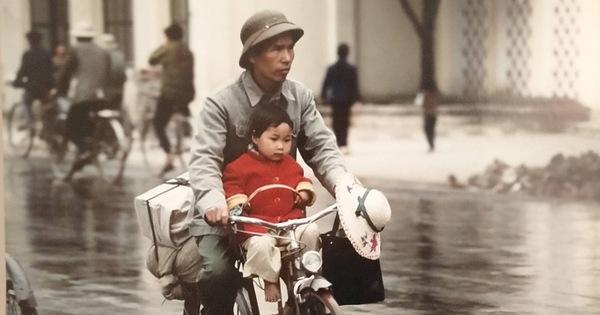
có một người đàn ông đang lái xe đạp và chở theo một đứa bé